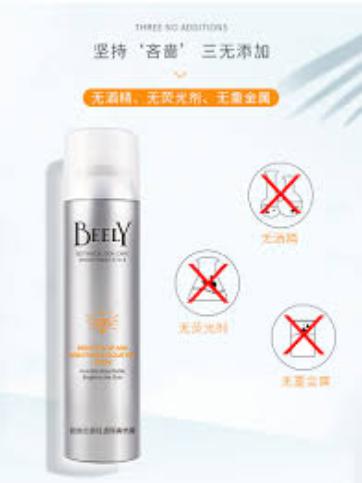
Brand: BEELY
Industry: Necessities